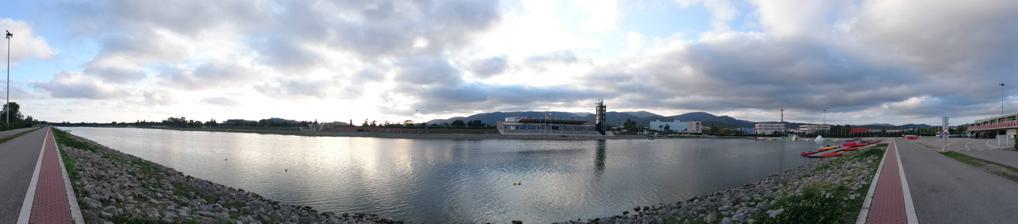
Building: Canal Olímpic de Catalunya
Country: Spain
Year built: 1991
Canal in Castelldefels, Catalonia, Spain The Canal Olímpic de Catalunya is a canal located in Castelldefels , Catalonia , Spain . Constructed in 1991, it hosted the canoe sprint events for the 1992 Summer Olympics . References Wikimedia Commons has media related to Canal Olímpic de Catalunya . 1992 Summer Olympics official report. Volume 2. pp. 319–22. v t e Venues of the 1992 Summer Olympics ( Barcelona ) Montjuïc Area Cross-country course Estadi Olímpic de Monjuïc Institut Nacional d'Educació Física de Catalunya Marathon course Mataró (Marathon start) Palau de la Metal·lúrgia Palau dels Esports de Barcelona Palau Sant Jordi Pavelló de l'Espanya Industrial Piscina Municipal de Montjuïc Piscines Bernat Picornell Walking course Diagonal Area Camp Nou Palau Blaugrana Sarrià Stadium Real Club de Polo de Barcelona Vall d'Hebron Area Archery Field Pavelló de la Vall d'Hebron Tennis de la Vall d'Hebron Velòdrom d'Horta Parc de Mar Area Estació del Nord Olympic Harbour Pavelló de la Mar Bella Subsites A-17 highway Lake of Banyoles Camp Municipal de Beisbol de Viladecans Canal Olímpic de Catalunya Circuit de Barcelona-Catalunya Club Hípic El Montanyà Estadi de la Nova Creu Alta Estadi Olímpic de Terrassa Estadio Luís Casanova La Romareda L'Hospitalet de Llobregat Baseball Stadium Mollet del Vallès Shooting Range Palau d'Esports de Granollers Parc Olímpic del Segre Pavelló Club Joventut Badalona Pavelló de l'Ateneu de Sant Sadurní Pavelló del Club Patí Vic Pavelló d'Esports de Reus Pavelló Olímpic de Badalona Sant Sadurní Cycling Circuit v t e Olympic venues in canoeing 20th century 1936 : Berlin-Grünau Regatta Course 1948 : Henley Royal Regatta 1952 : Taivallahti 1956 : Lake Wendouree 1960 : Lake Albano 1964 : Lake Sagami 1968 : Virgilio Uribe Rowing and Canoeing Course 1972 : Augsburg Eiskanal (slalom), Oberschleißheim Regatta Course (sprint) 1976 : Notre Dame Island 1980 : Krylatskoye Rowing Canal 1984 : Lake Casitas 1988 : Han River Regatta Course/Canoeing Site 1992 : Canal Olímpic de Catalunya (sprint), Segre Olympic Park (slalom) 1996 : Lake Lanier (sprint), Ocoee Whitewater Center (slalom) 21st century 2000 : Penrith Whitewater Stadium (slalom), Sydney International Regatta Centre (sprint) 2004 : Olympic Canoe/Kayak Slalom Centre (slalom), Schinias Olympic Rowing and Canoeing Centre (sprint) 2008 : Shunyi Olympic Rowing-Canoeing Park 2012 : Dorney Lake (sprint), Lee Valley White Water Centre (slalom) 2016 : Lagoa Stadium (sprint), Deodoro Olympic Whitewater Stadium (slalom) 2020 : Kasai Canoe Slalom Centre (slalom), Sea Forest Waterway (sprint) 2024 : National Olympic Nautical Stadium of Île-de-France 2028 : Long Beach Marine Stadium (sprint), Riversport OKC (slalom) 2032 : Wyaralong Dam (sprint), Redland Whitewater Centre (slalom) Authority control databases VIAF 41°16′31″N 1°59′33″E / 41.2754°N 1.9924°E / 41.2754; 1.9924 This Province of Barcelona location article is a stub . You can help Wikipedia by expanding it . v t e This article about a sports venue in Catalonia is a stub . You can help Wikipedia by expanding it . v t e This 1992 Summer Olympics –related article is a stub . You can help Wikipedia by expanding it . v t e This article about a Summer Olympics venue is a stub . You can help Wikipedia by expanding it . v t e